Gaviota State Park

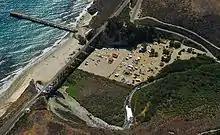
Gaviota Beach

The park is bisected by U.S. Route 101, which turns north from the coast at Gaviota, passing through the Gaviota Tunnel and Gaviota Pass, a deep canyon cut entirely through the southern branch of the Santa Ynez Mountains. Gaviota State Park consists of two units, one on each side of the highway. The western unit includes the beach and a campground, which receives most of the park's visitors.